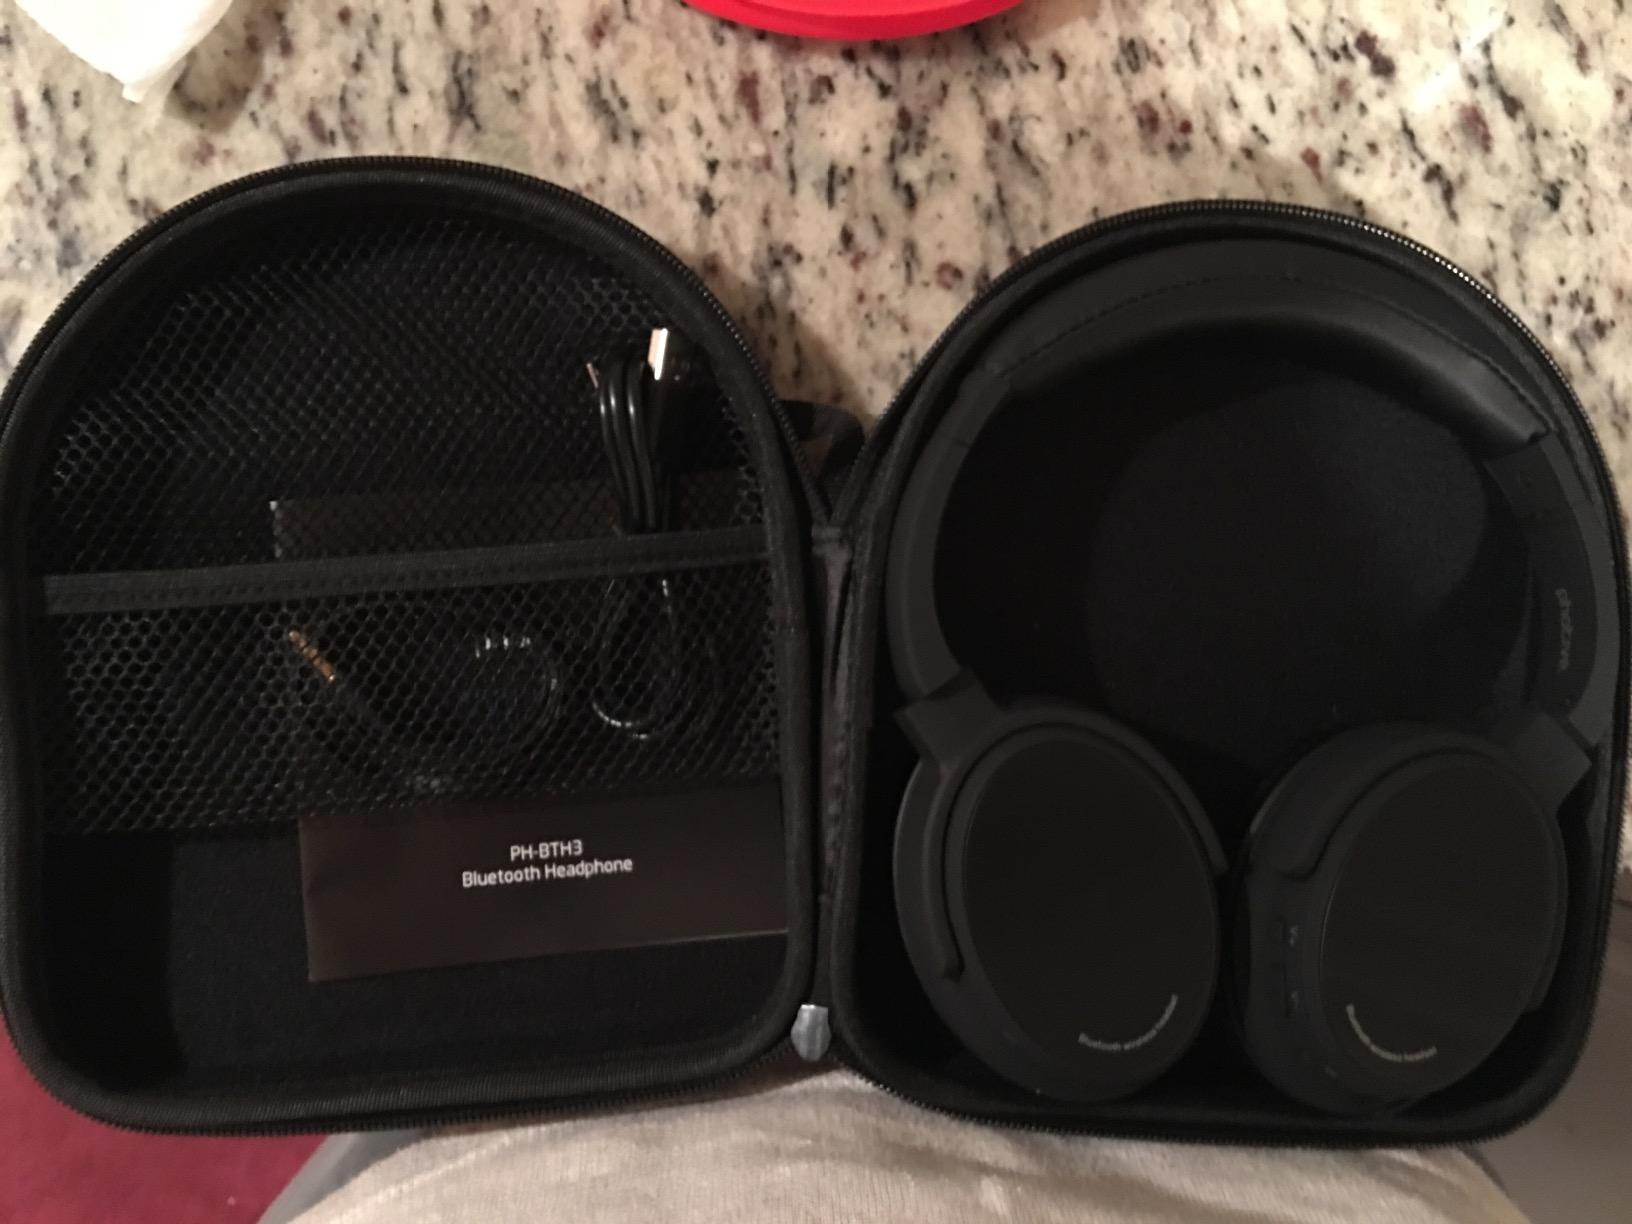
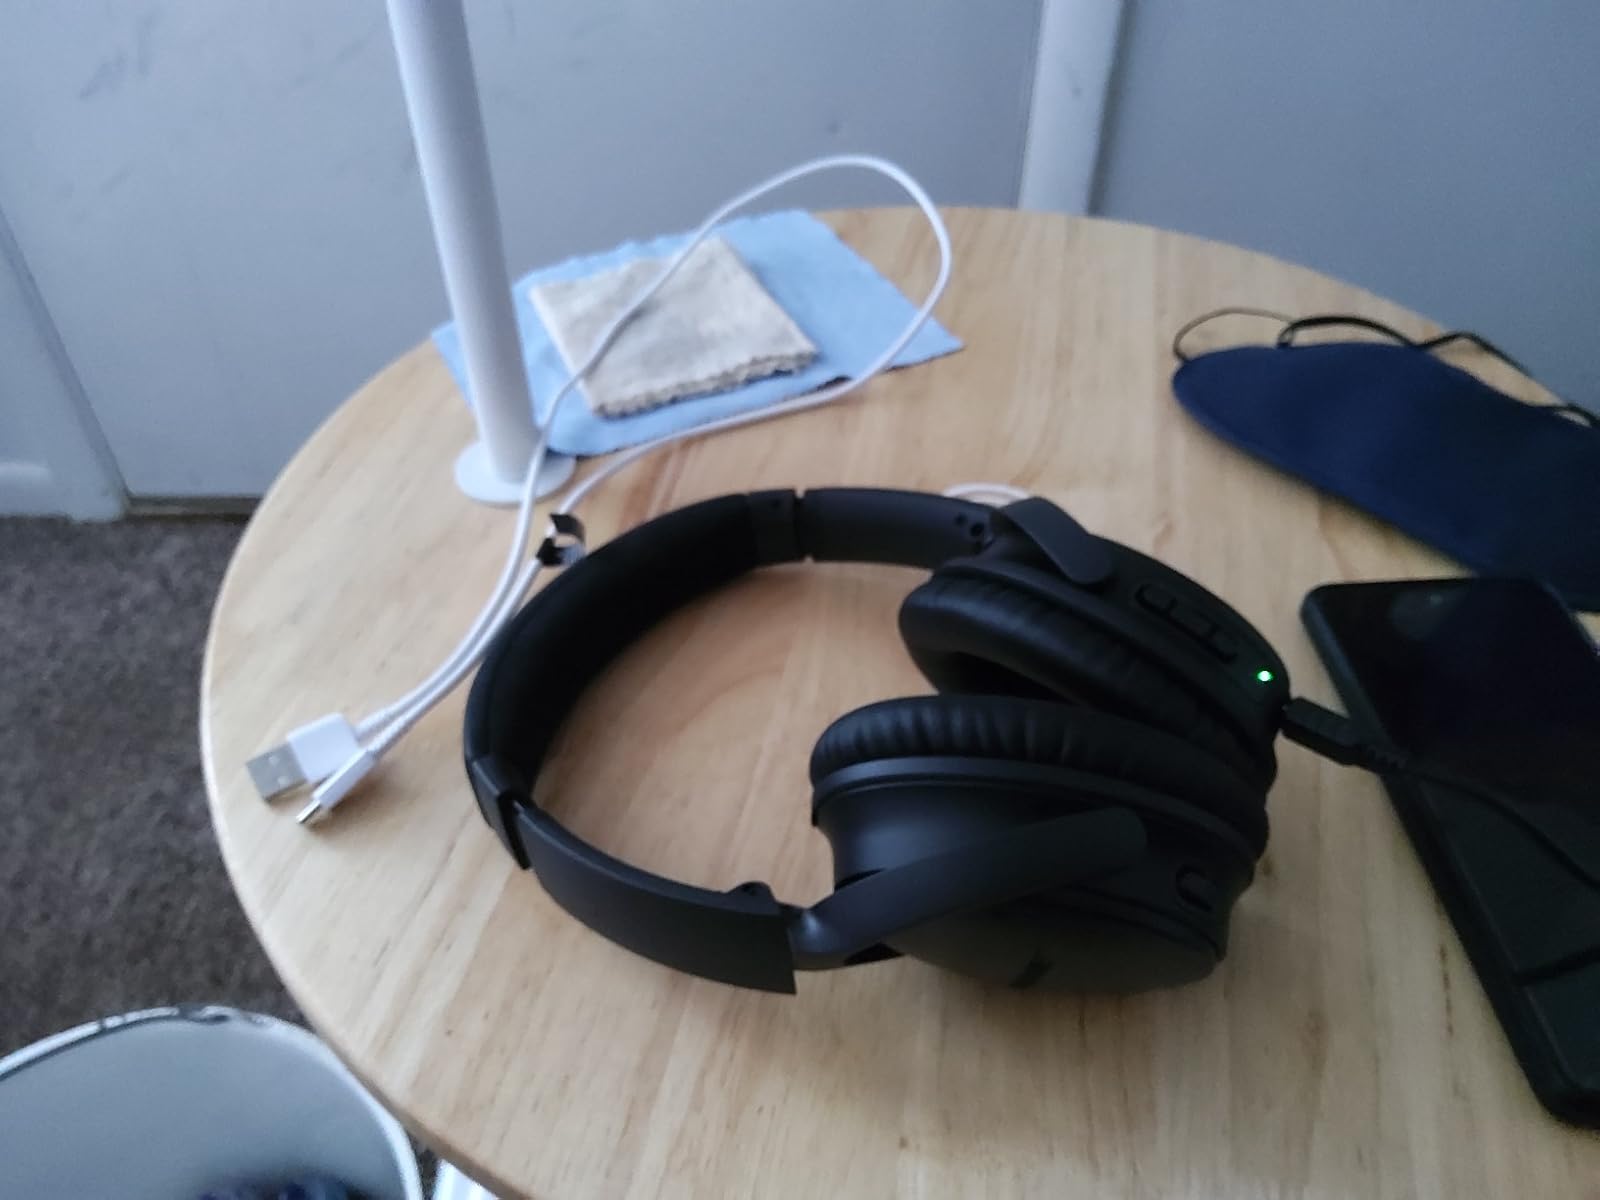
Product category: headphones
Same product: no